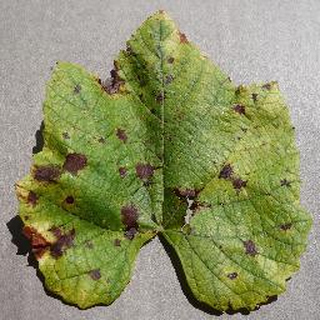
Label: grape_leaf_blight